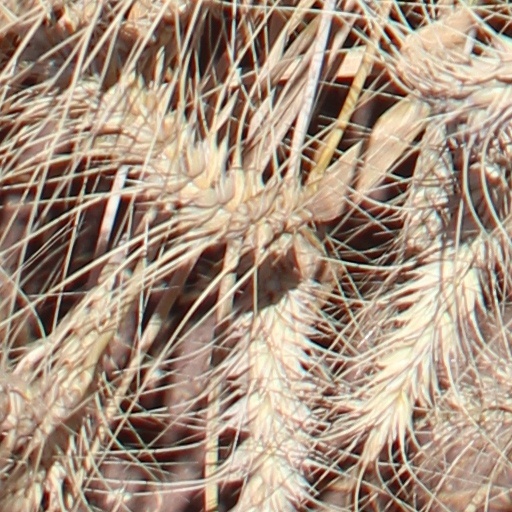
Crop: wheat